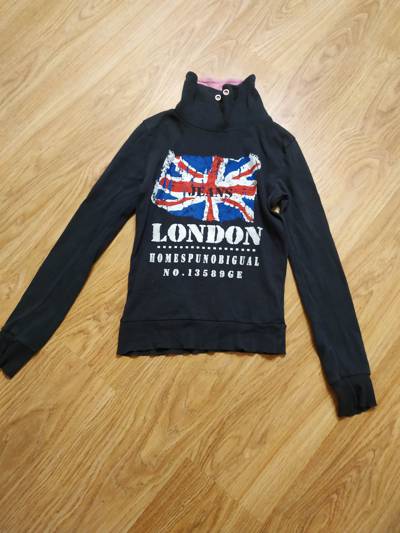
Waste category: clothes